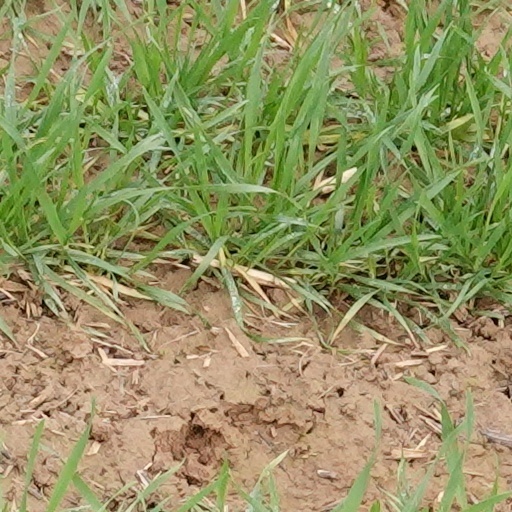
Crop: wheat